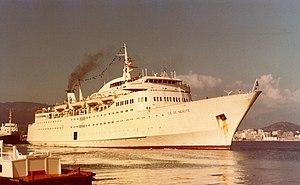
Le ferry Île de Beauté à Ajaccio en 1976.
Le Sunward est un ferry construit de 1965 à 1966 par les chantiers Bergens Mekaniske Verksted pour la compagnie norvégienne Kloster Sunward Ferries. D'abord exploité à partir de juin 1966 entre le Royaume-Uni, le Portugal, l'Espagne et Gibraltar, son exploitation sera interrompue en novembre à cause de sa non rentabilité. Fin 1966, le car-ferry intègre la flotte de la compagnie Norwegian Caribbean Line et devient ainsi le premier navire d'un des plus célèbres croisiéristes au monde à l'heure actuelle. Vendu à la Compagnie générale transméditerranéenne en 1973, le navire devient Île de Beauté et navigue sur les lignes entre le continent français et la Corse jusqu'en 1976. Revendu en 1977, le navire naviguera pour différents armateurs de part et d'autre du monde jusqu'en 2004, date à laquelle il est démoli au Bangladesh.
La Société nationale maritime Corse-Méditerranée, anciennement Compagnie générale transméditerranéenne, était une compagnie française de navigation maritime, à capitaux publics et privés, assurant notamment des liaisons régulières depuis la France continentale vers la Corse, la Sardaigne, l’Algérie et la Tunisie. La SNCM assurait le transport des passagers, des véhicules automobiles et des marchandises à bord de différents types de navires : des ferries, des navires mixtes.